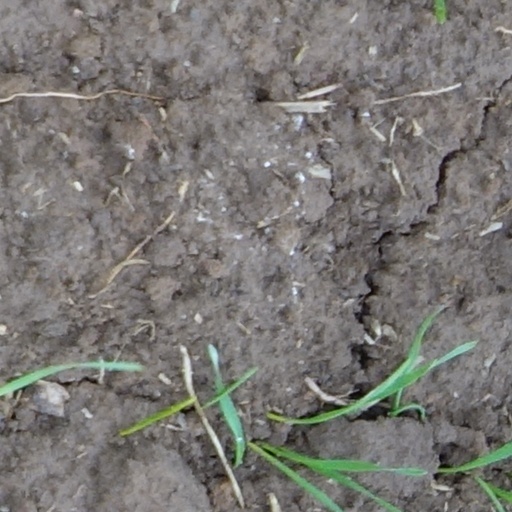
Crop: wheat